The Manxman (novel)

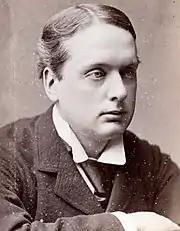
The Prime Minister, Lord Rosebery, who observed of the novel that "It will rank with the great works of English literature".

The Manxman was one of Hall Caine's greatest successes, selling over half a million copies by 1913 and being translated into twelve languages. It was also the fourth-best selling book in the United States in 1895.